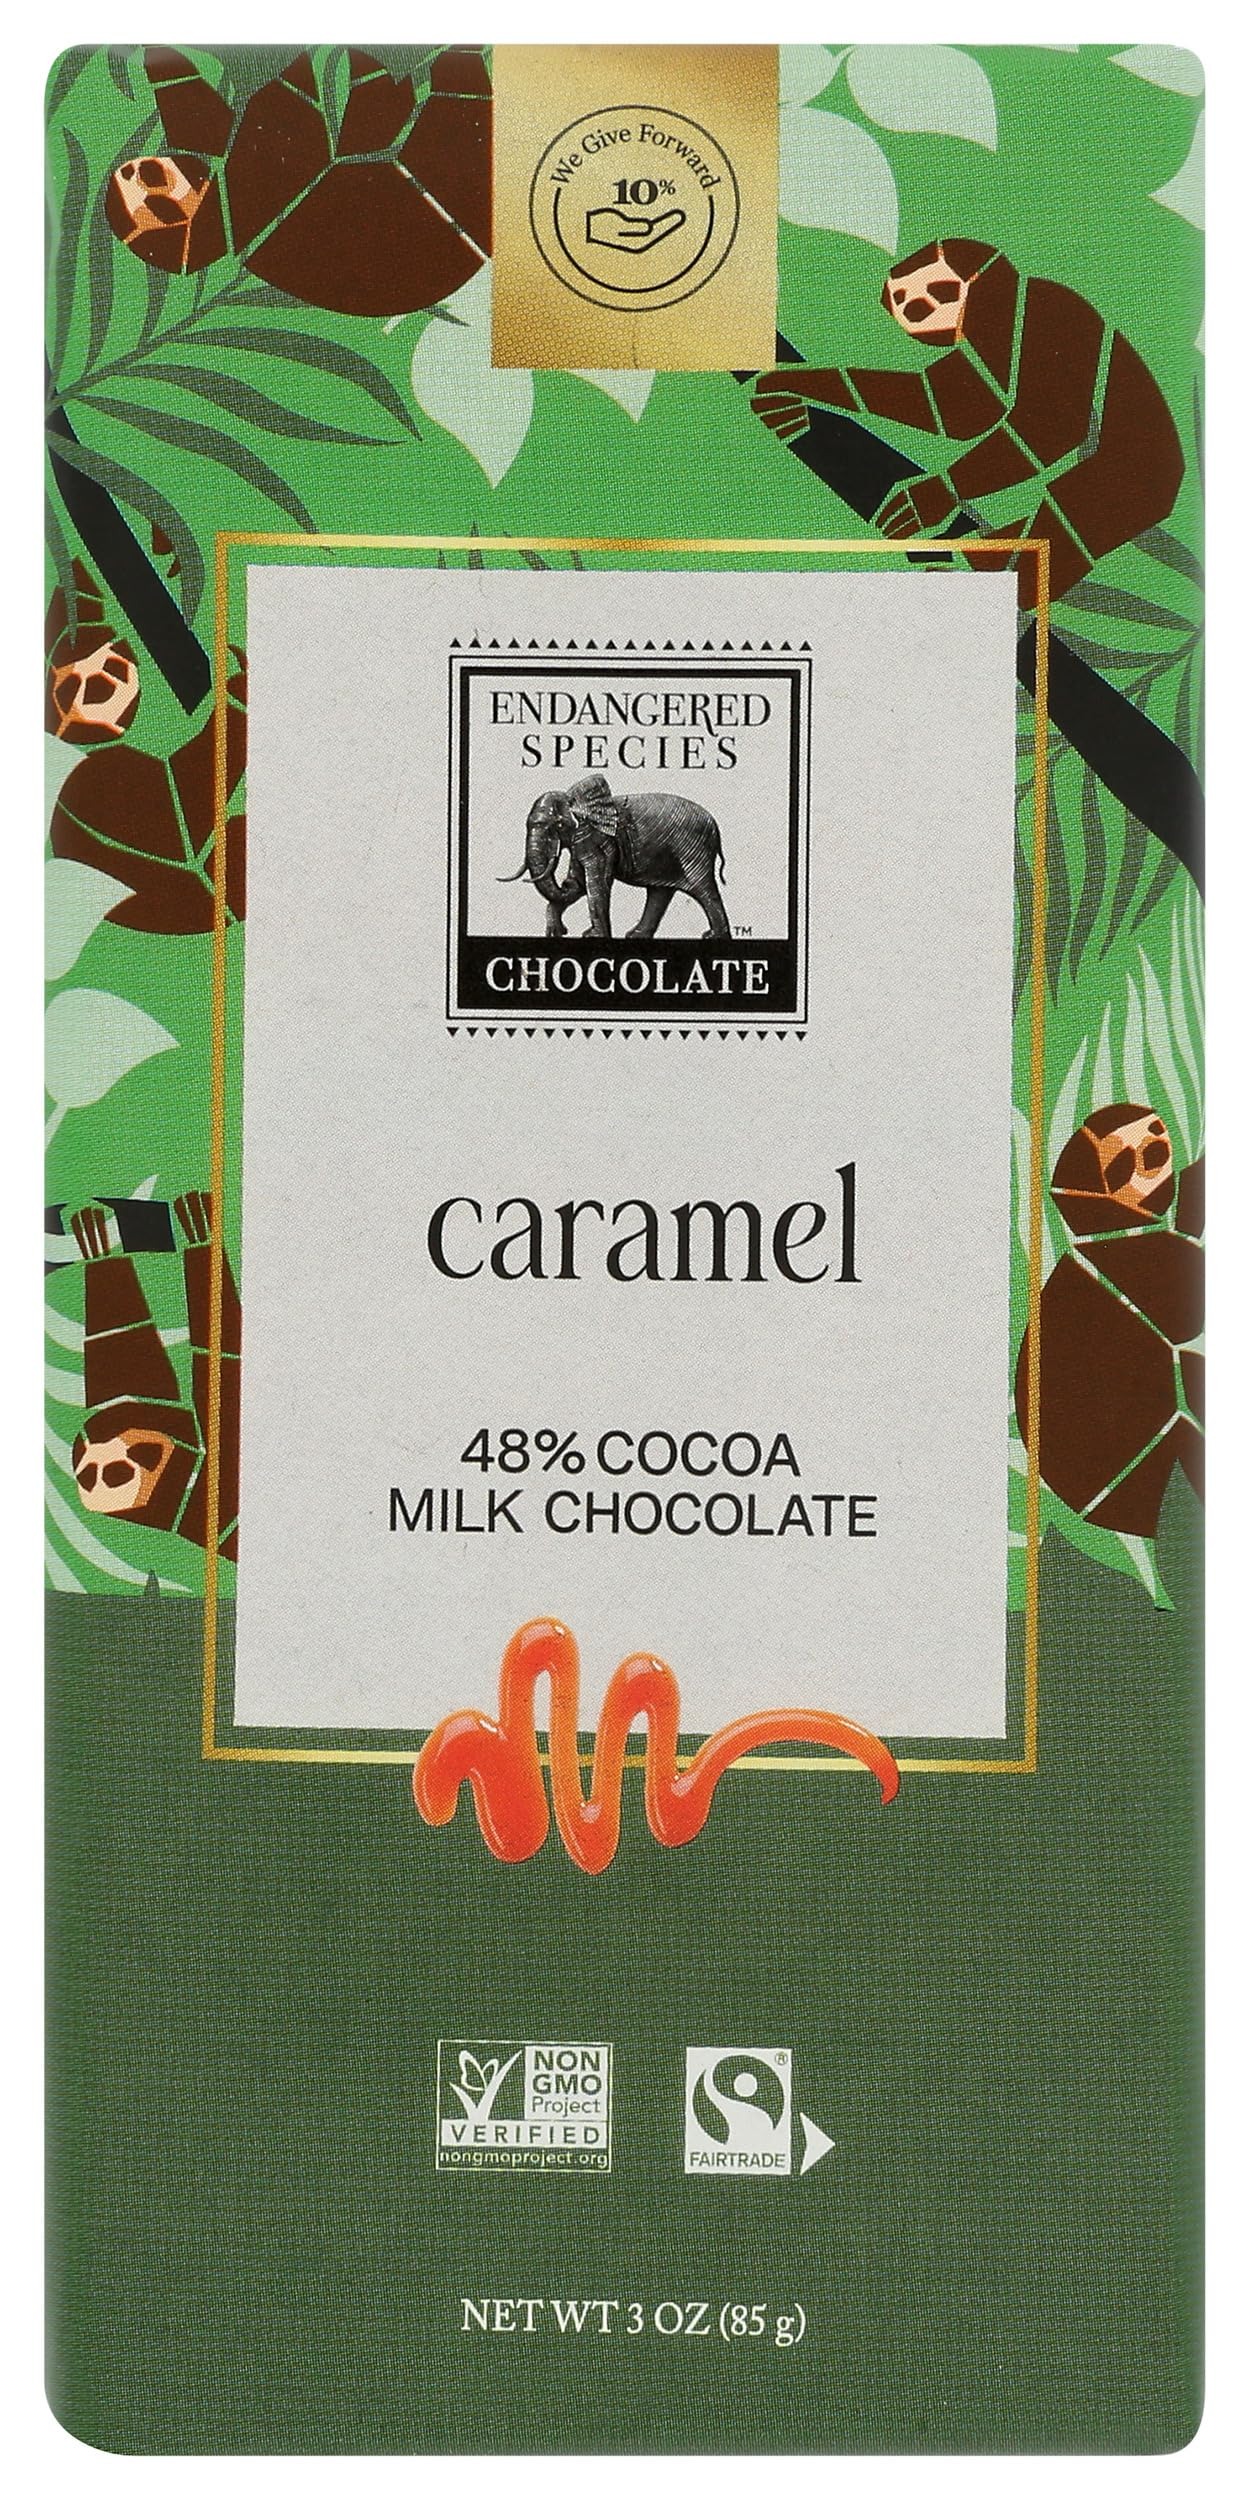
Item Name: Endangered Species 48% Cocoa Rich Caramel Milk Chocolate Bar, Non GMO, 3 Ounces (Pack Of 12)
Bullet Point: Endangered Species 48% Cocoa Rich Caramel Milk Chocolate Bar, Non GMO, 3 Ounces (Pack Of 12)
Value: 36.0
Unit: Ounce

Price: 67.965